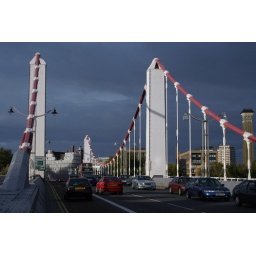
The white and red Chelsea Bridge stands out brightly in the Sunday afternoon sunshine against the dark sky.